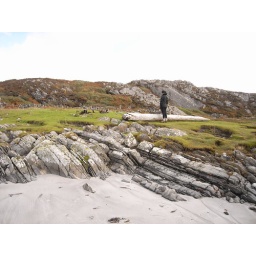
grass by the beach